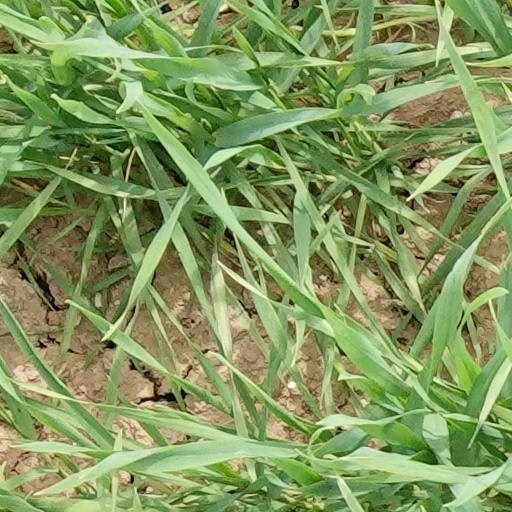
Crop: wheat